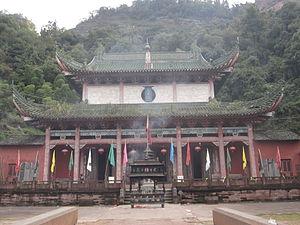
Temple taoiste de Qiyun Shan